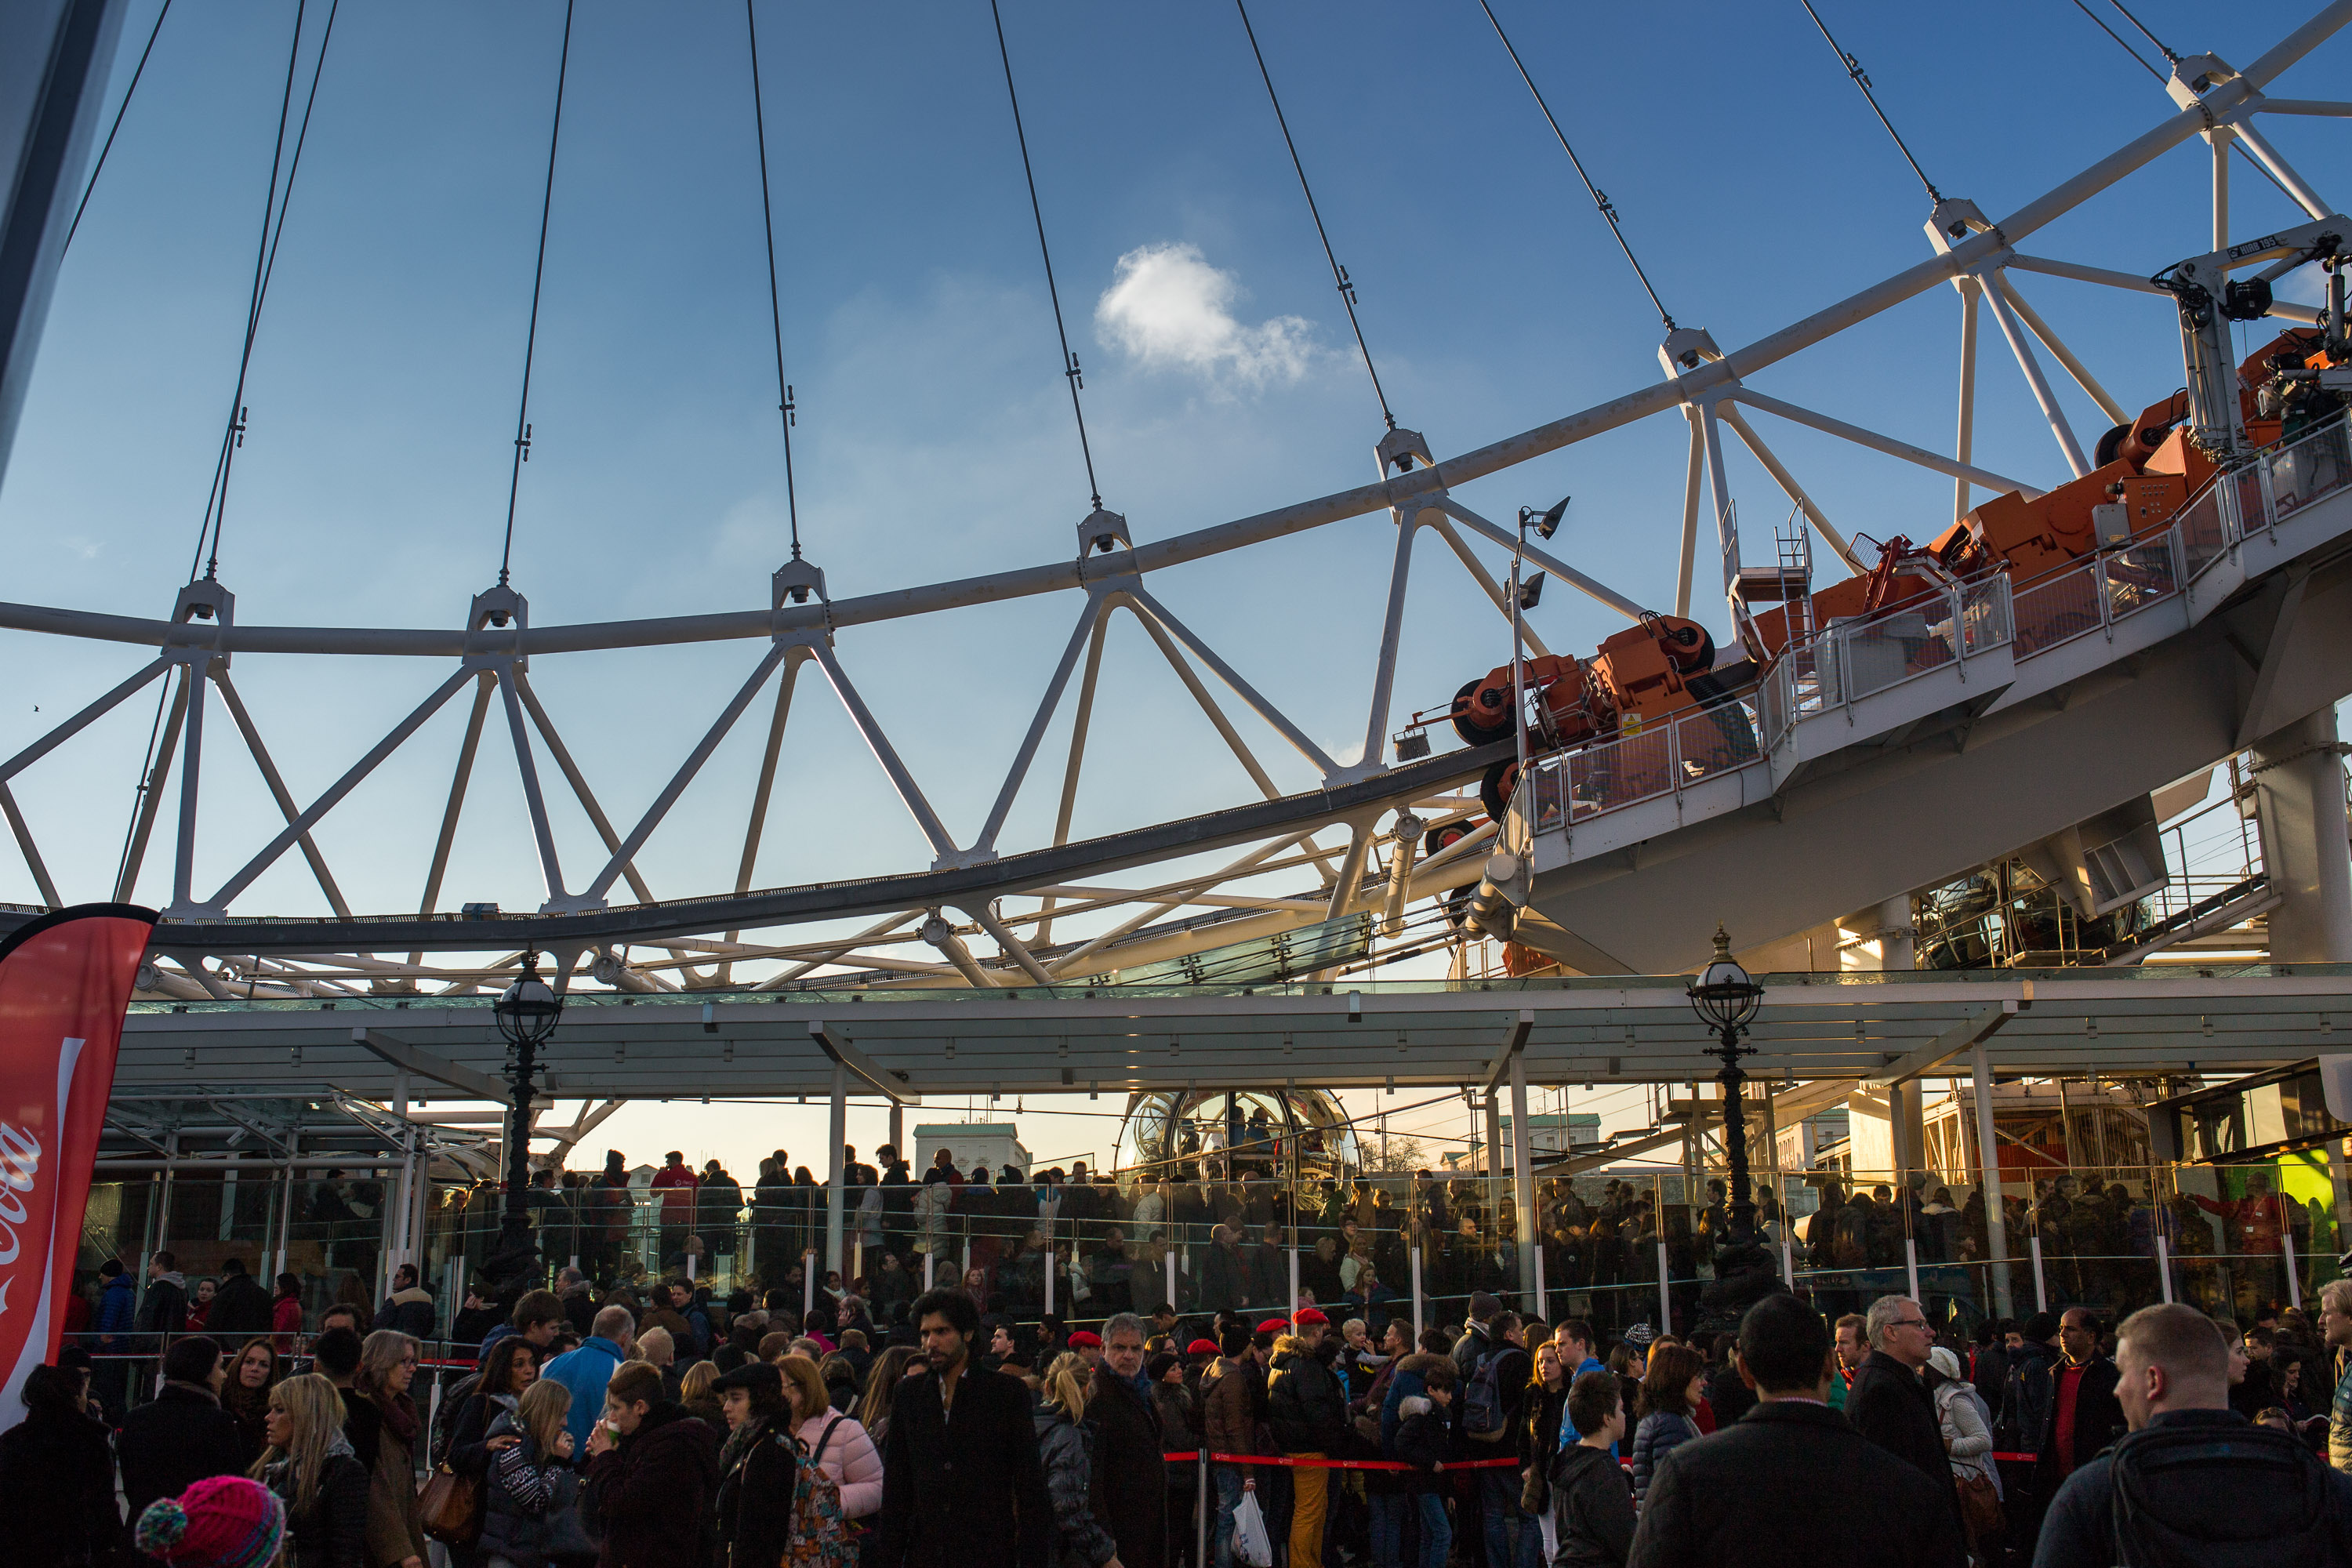
crowd, sky, fun, architecture, event, tourist attraction, city, leisure, stadium, tourism